Handbook of the Christian Knight

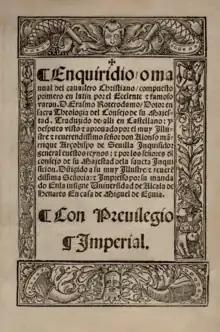
"Handbook of a Christian Knight"

The Handbook of the Christian Knight, sometimes translated as The Manual of the Christian Knight or The Handbook of the Christian Soldier or just the Enchiridion, is a work written by Dutch scholar Erasmus of Rotterdam in 1501. It was first published in English in 1533 in a translation by William Tyndale; in 1545 Miles Coverdale published an abridged translation.